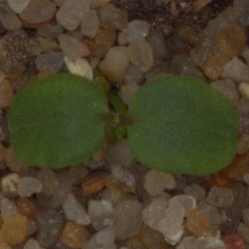
Label: cleavers